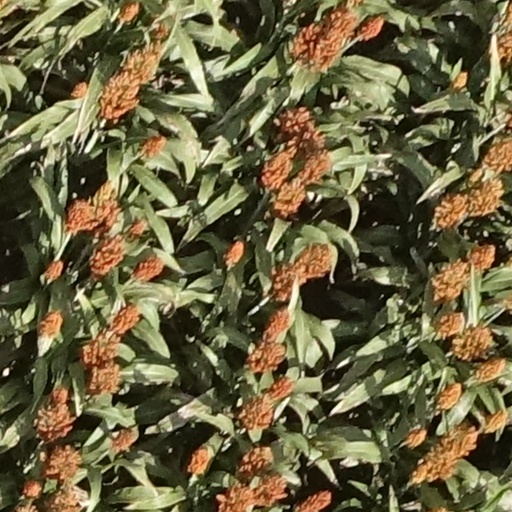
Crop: sorghum